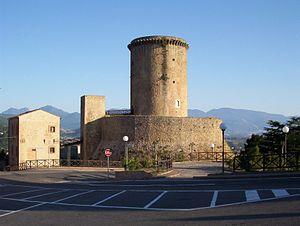
Drogon de Hauteville ou Drogon d’Apulie est un mercenaire normand du XIᵉ siècle qui fut le deuxième comte d’Apulie de 1046 à 1051.
Le donjon est la tour la plus haute d'un château fort au Moyen Âge, destinée à servir à la fois de point d'observation, de poste de tir et de dernier refuge si le reste de la fortification vient à être prise par un ennemi. Cette tour, ou ce bâtiment fortifié, sert aussi en général de résidence au seigneur du château.
Les Poerio sont une famille italienne célèbre qui a donné plusieurs patriotes au Risorgimento, des hommes politiques, des personnalités religieuses et des poètes.
San Marco Argentano est une commune de la province de Cosenza, dans la région de Calabre, en Italie.